Aham (film)

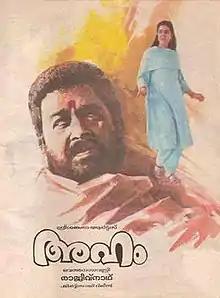
Theatrical release poster

Aham is a 1992 Indian Malayalam-language drama film directed by Rajeevnath and written by Venu Nagavally from a story by Rajeevnath. The film stars Mohanlal, Urvasi, and Ramya Krishna. The soundtrack was composed by Raveendran and cinematography was handled by Santhosh Sivan and Venu. It was produced on ₹46 lakhs.